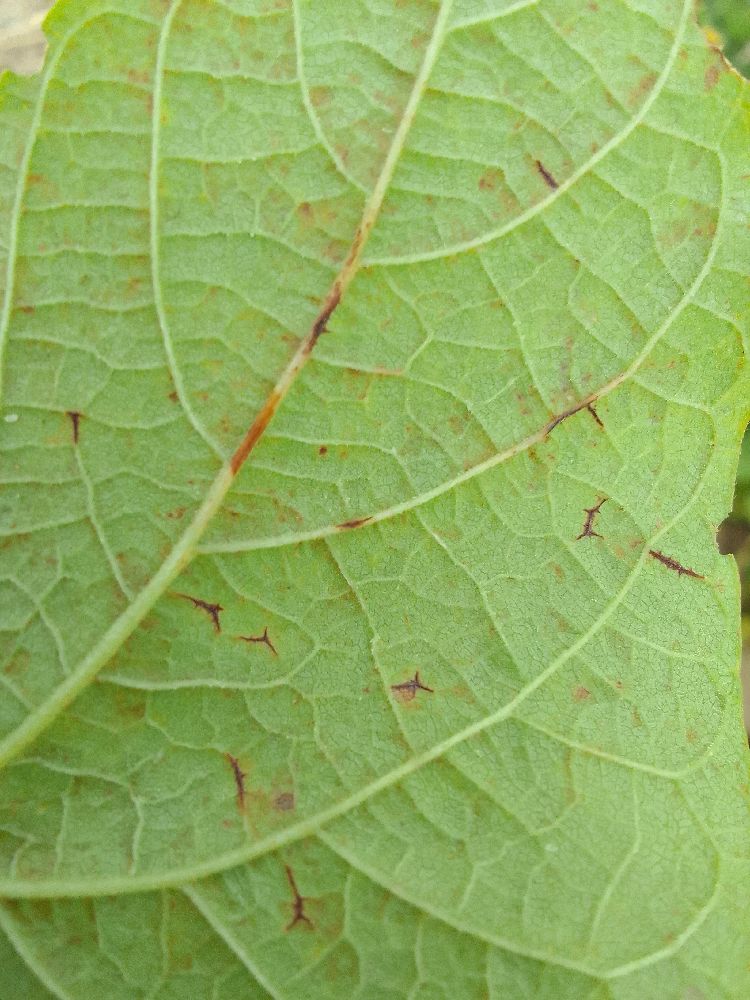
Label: anthracnose